List of national parks of the Gambia

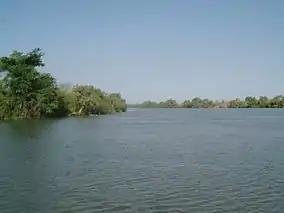
Baboon island in the Gambia River, part of River Gambia National Park

The Gambia has the following National parks and nature reserves, managed by the Department of Parks and Wildlife Management: